A Christmas Carol (Doctor Who)

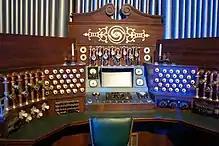
The controls in Kazran's study, on display at a Doctor Who exhibition.

A read-through took place in Cardiff on Thursday, 8 July and production started on 12 July 2010 and lasted into August 2010. The episode marked the debut of Michael Pickwoad as the new set designer. Pickwoad and Haynes worked together to create the town, incorporating elements that would be needed in a society that shared its daily life with fish. Nearly all windows in the town are round, reminiscent of submarines. The structures were made out of metal, filmed at a local steel works. Kazran's study was designed to be very large, as Kazran spent several scenes in there alone and would feel "dwarfed" by it. The walls were intended to look like copper that had turned green, which when combined with the red drapes created the Christmas colours of red and green. The painting of Kazran's father was created by taking a picture of Gambon, lightly printing it on a canvas, and painting in the details. Kazran's controls were inspired by a church organ.